Begin Again (book)

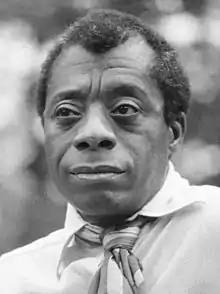
"Begin Again" covers much of the life and works of American writer James Baldwin.

The book spans genres including biography, memoir, history and literary analysis. Glaude says that Americans have had two failed opportunities to "begin again", a phrase taken from Baldwin's final novel "Just Above My Head". The first was the "second founding" of America after the American Civil War and Reconstruction era. The second was the civil rights movement. He argues that a third opportunity is needed.